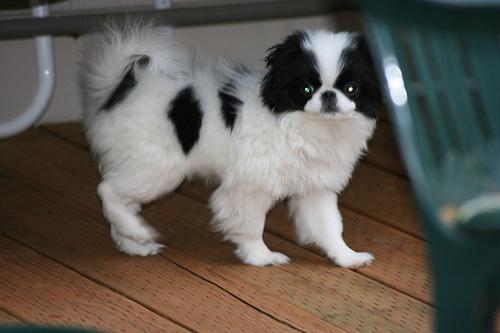
Breed: japanese chin